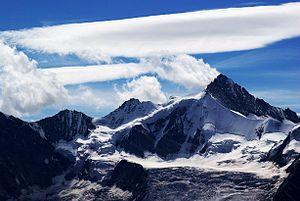
Le Zinalrothorn, appelé parfois Rothorn de Zinal, est un sommet des Alpes valaisannes près de Zermatt.